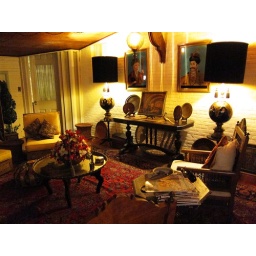
van schaack house bed & breakfast in kinderhook, upstate ny